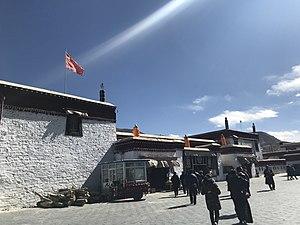
Le Changzhug Gönba également appelé Tradruk Gönba est un monastère du bouddhisme tibétain situé dans le comté de Nêdong dans la préfecture de Shannan au Tibet, à environ sept kilomètres au sud de Tsetang.